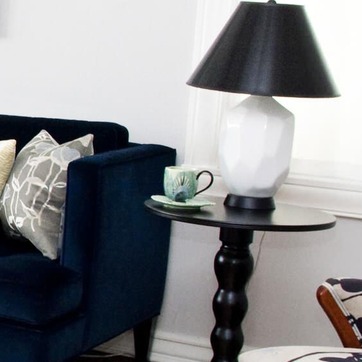
Material: ceramic